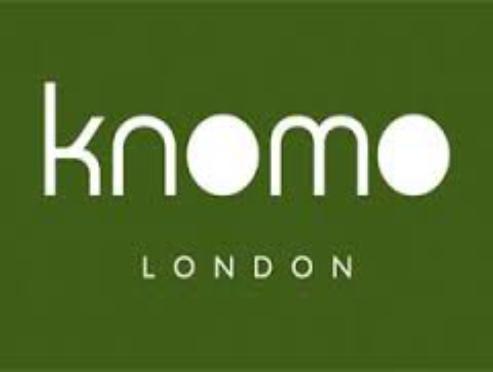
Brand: Knomo
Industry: Clothes